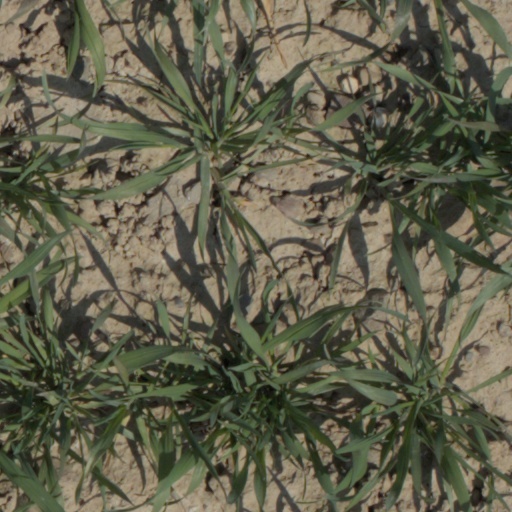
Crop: wheat